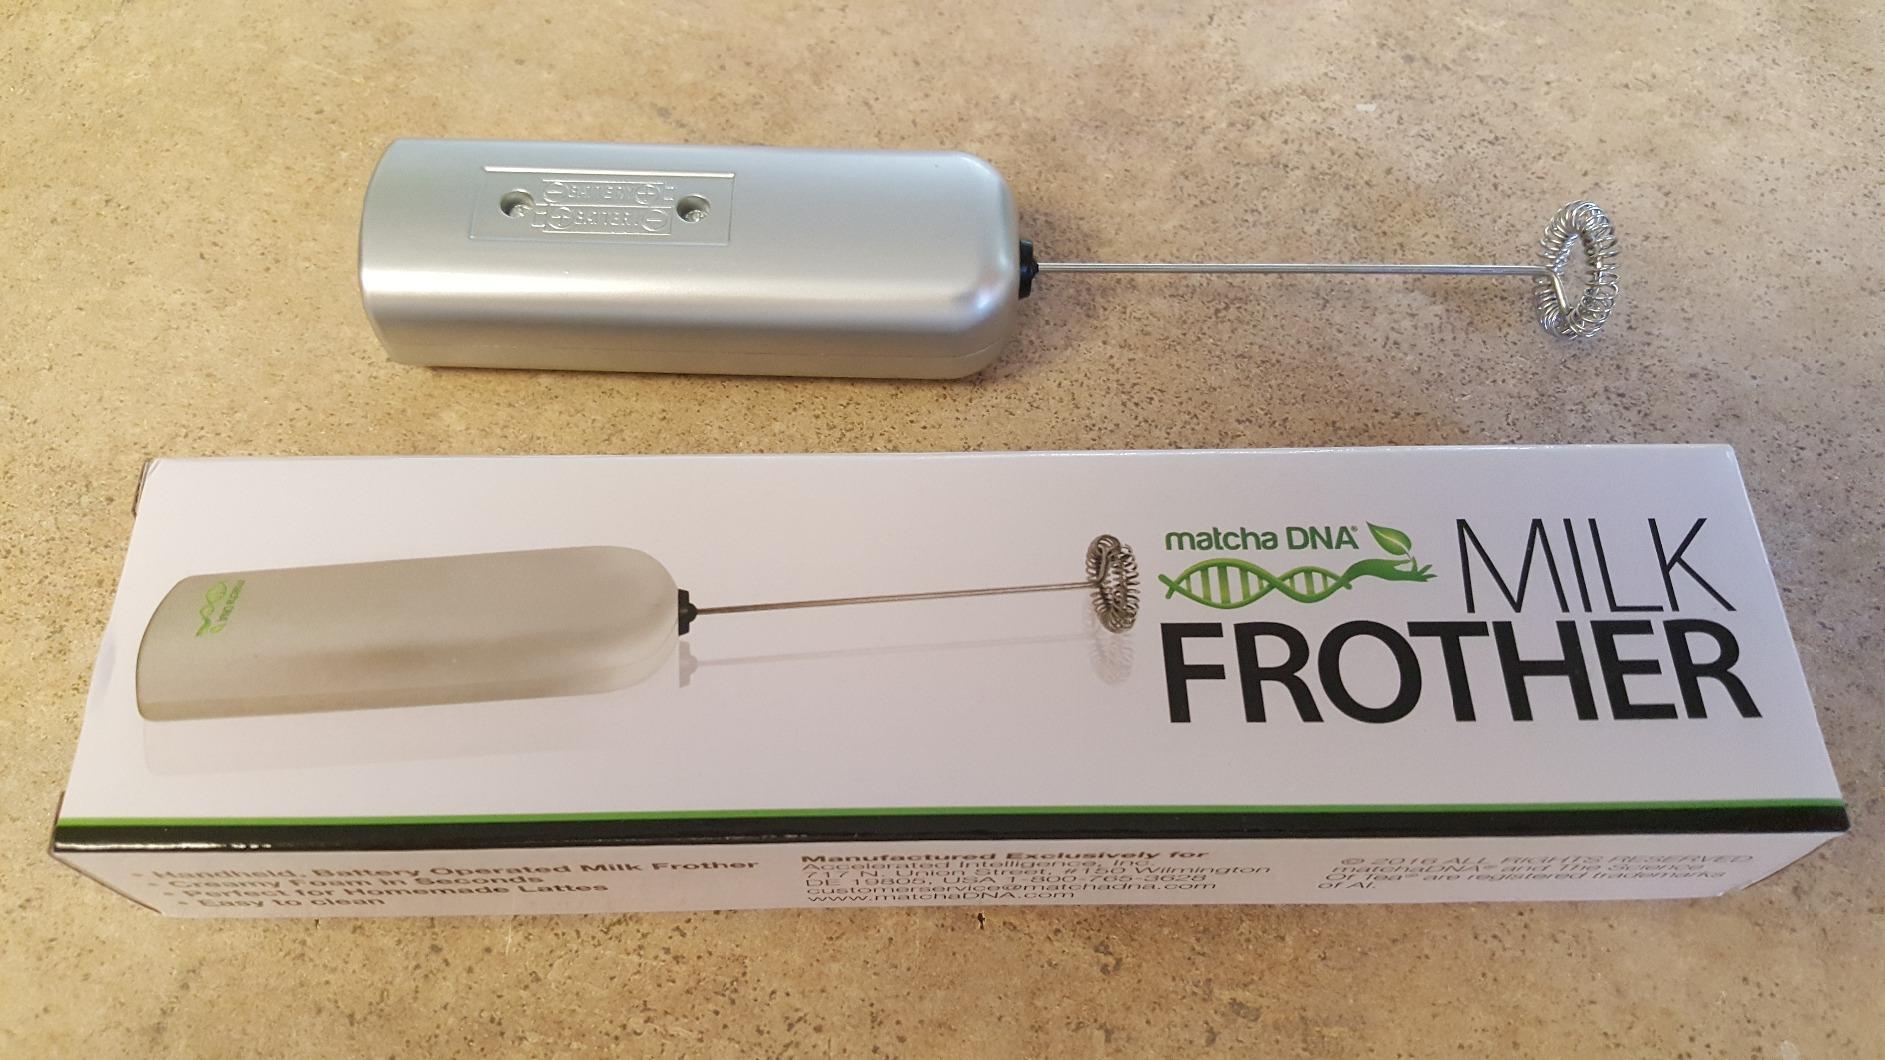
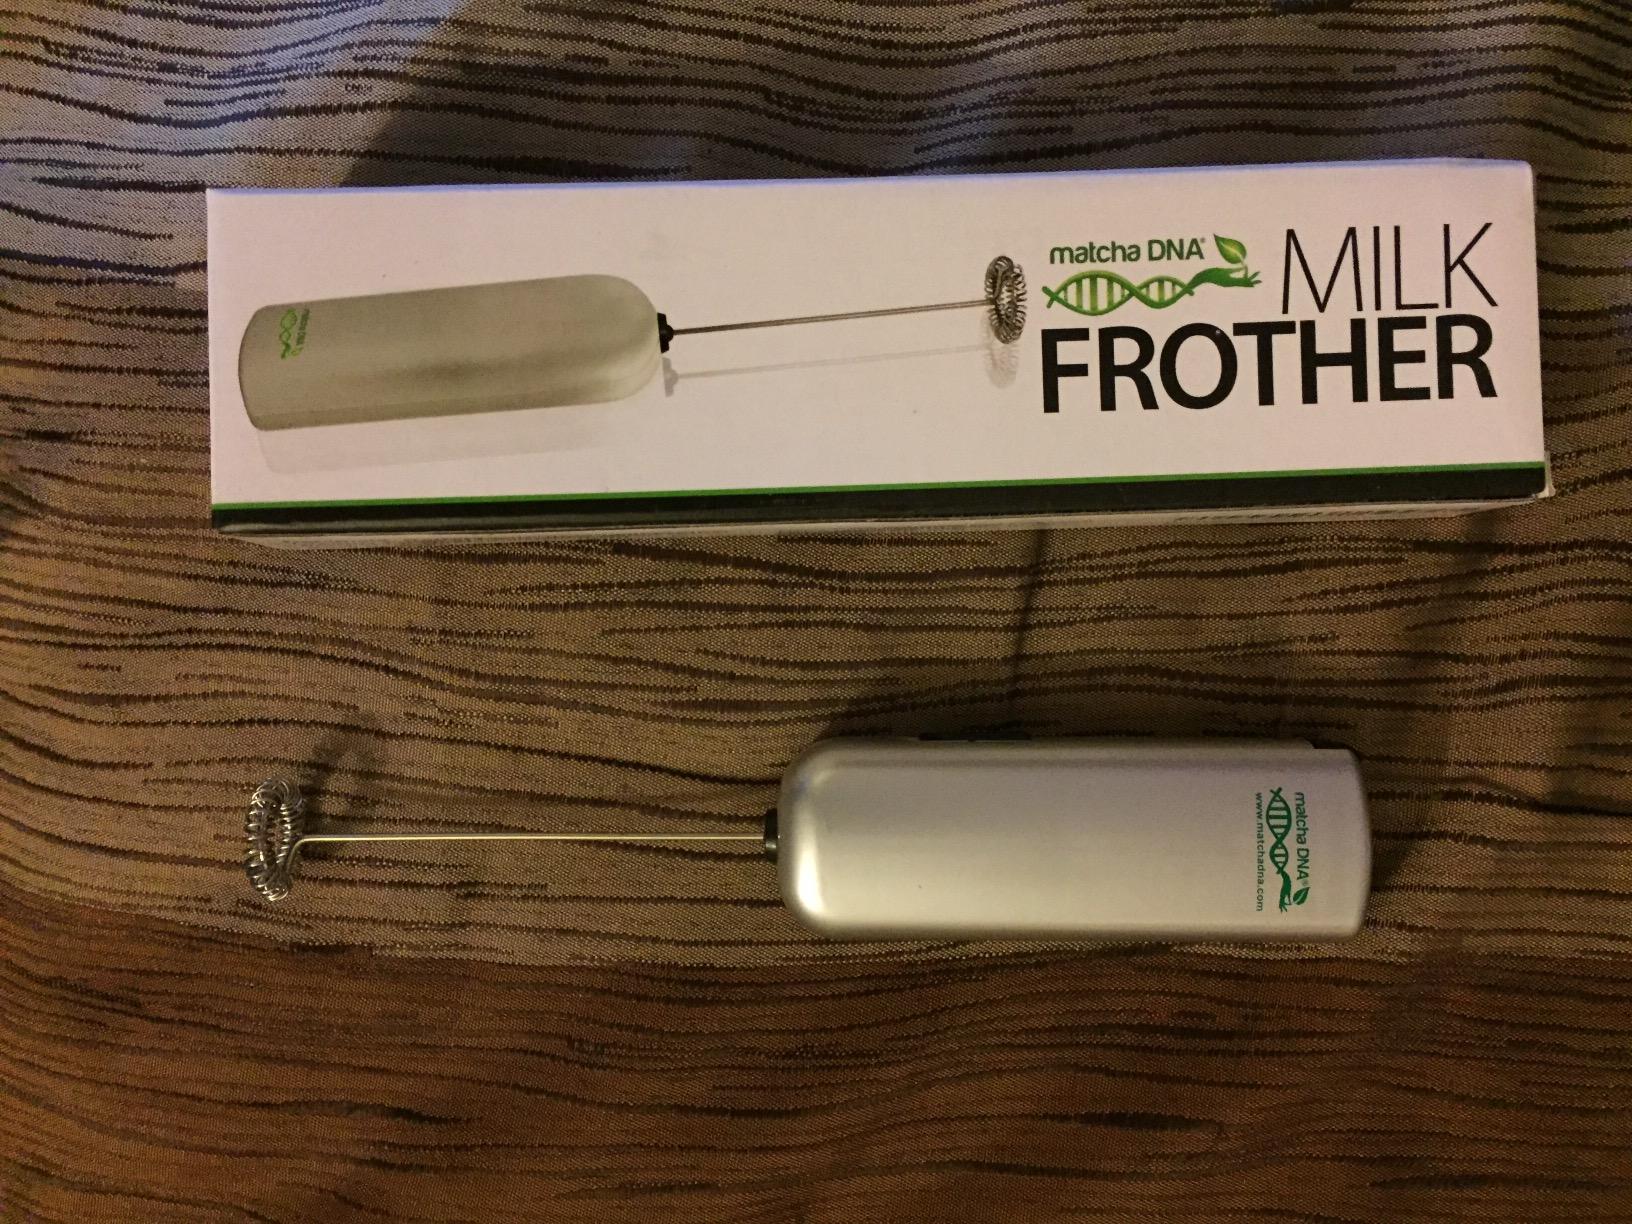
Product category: items_mixer
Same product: yes